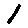
Label: 1